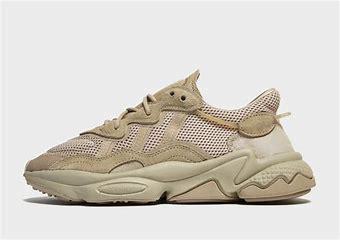
Brand: adidas
Model: Ozweego Athletic